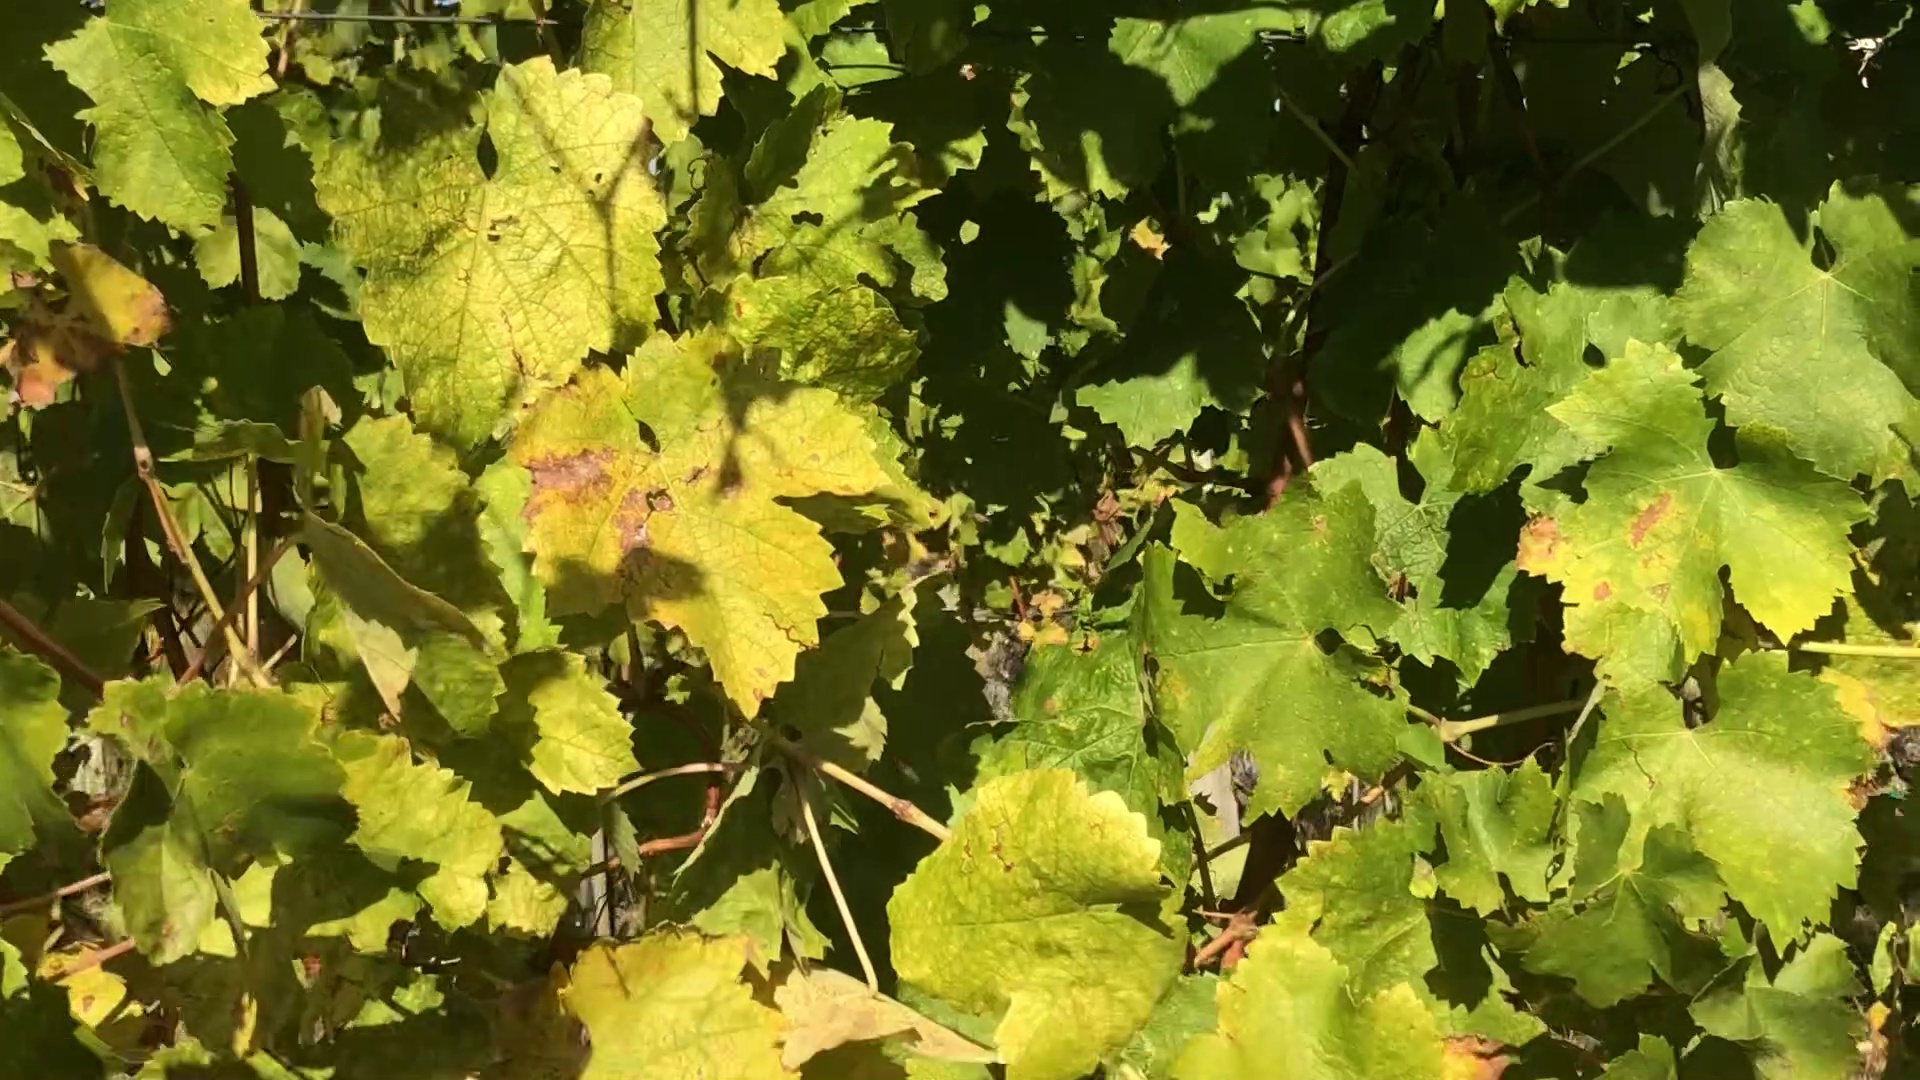
Label: healthy